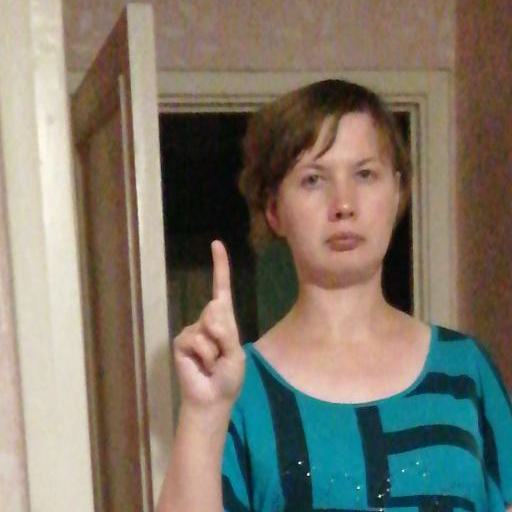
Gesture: one